Imam Hossein University

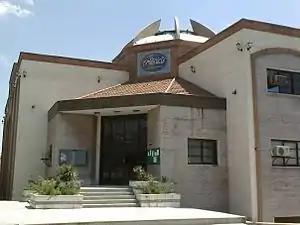
Central Library (کتابخانه دانشکده فنی و مهندسی باقرالعلوم)

The main buildings are located in Tehran, Shahid Babaei Highway near Tehran Pars Fourth Square, Hakimiyeh and Mini-city, include: